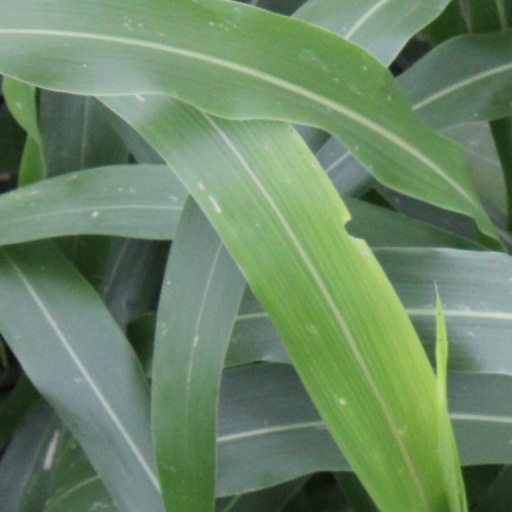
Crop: sorghum